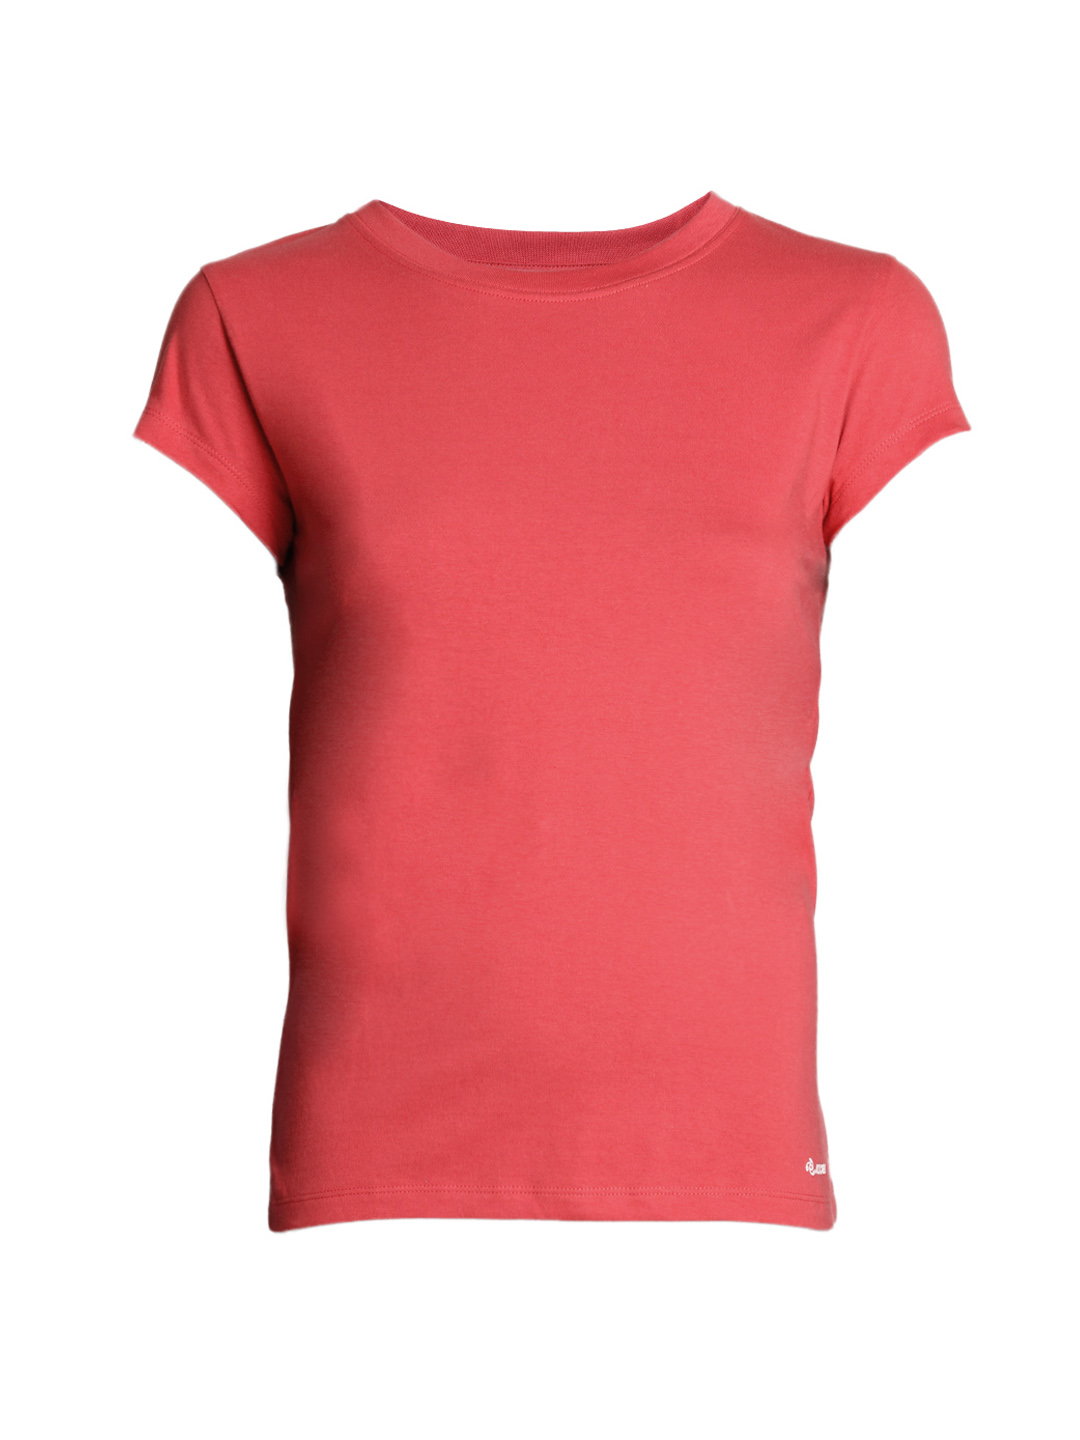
Jockey Women Pink T-Shirt
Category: Apparel / Topwear / Tshirts
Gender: Women
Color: Pink
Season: Winter 2015
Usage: Casual